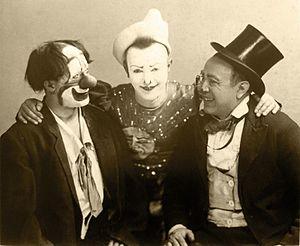
Albert, François et Paul Fratellini
La famille Fratellini est une famille d'artistes de cirque d'origine italienne, dont trois frères, Paul, François et Albert, furent des clowns mondialement célèbres entre 1909 et 1940.